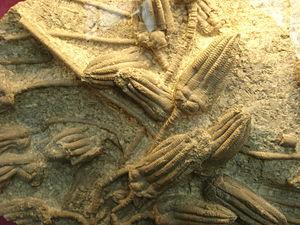
Cette page a pour objet de présenter un arbre phylogénétique des Echinodermata, c'est-à-dire un cladogramme mettant en lumière les relations de parenté existant entre leurs différents groupes, telles que les dernières analyses reconnues les proposent. Ce n'est qu'une possibilité, et les principaux débats qui subsistent au sein de la communauté scientifique sont brièvement présentés ci-dessous, avant la bibliographie.
Les Crinoïdes forment une classe d'animaux marins appartenant à l'embranchement des échinodermes.
Les Encrinida forment un ordre éteint de crinoïdes sessiles de l'embranchement des.